Ben Harper

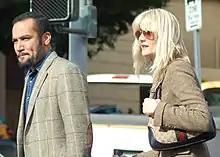

In 2002, Harper was one of the featured singers covering Motown hits by Marvin Gaye in the documentary, "Standing in the Shadows of Motown" (a history of The Funk Brothers). Harper was featured on the album "True Love" by Toots and the Maytals, which won the Grammy Award in 2004 for Best Reggae Album, and showcased many notable musicians including Willie Nelson, Eric Clapton, Jeff Beck, Trey Anastasio, Gwen Stefani / No Doubt, Bonnie Raitt, Manu Chao, The Roots, Ryan Adams, Keith Richards, Toots Hibbert, Paul Douglas, Jackie Jackson, Ken Boothe, and The Skatalites. In 2003, Harper was French "Rolling Stone" magazine's Artist of the Year ("Artiste De L'Année"), and his Australian tour that year for "Diamonds on the Inside" was highly successful with record sales. On April 3, 2004, Harper and Jack Johnson performed with Toots and the Maytals on "Saturday Night Live" (season 29, episode 16), a show hosted by Donald Trump.